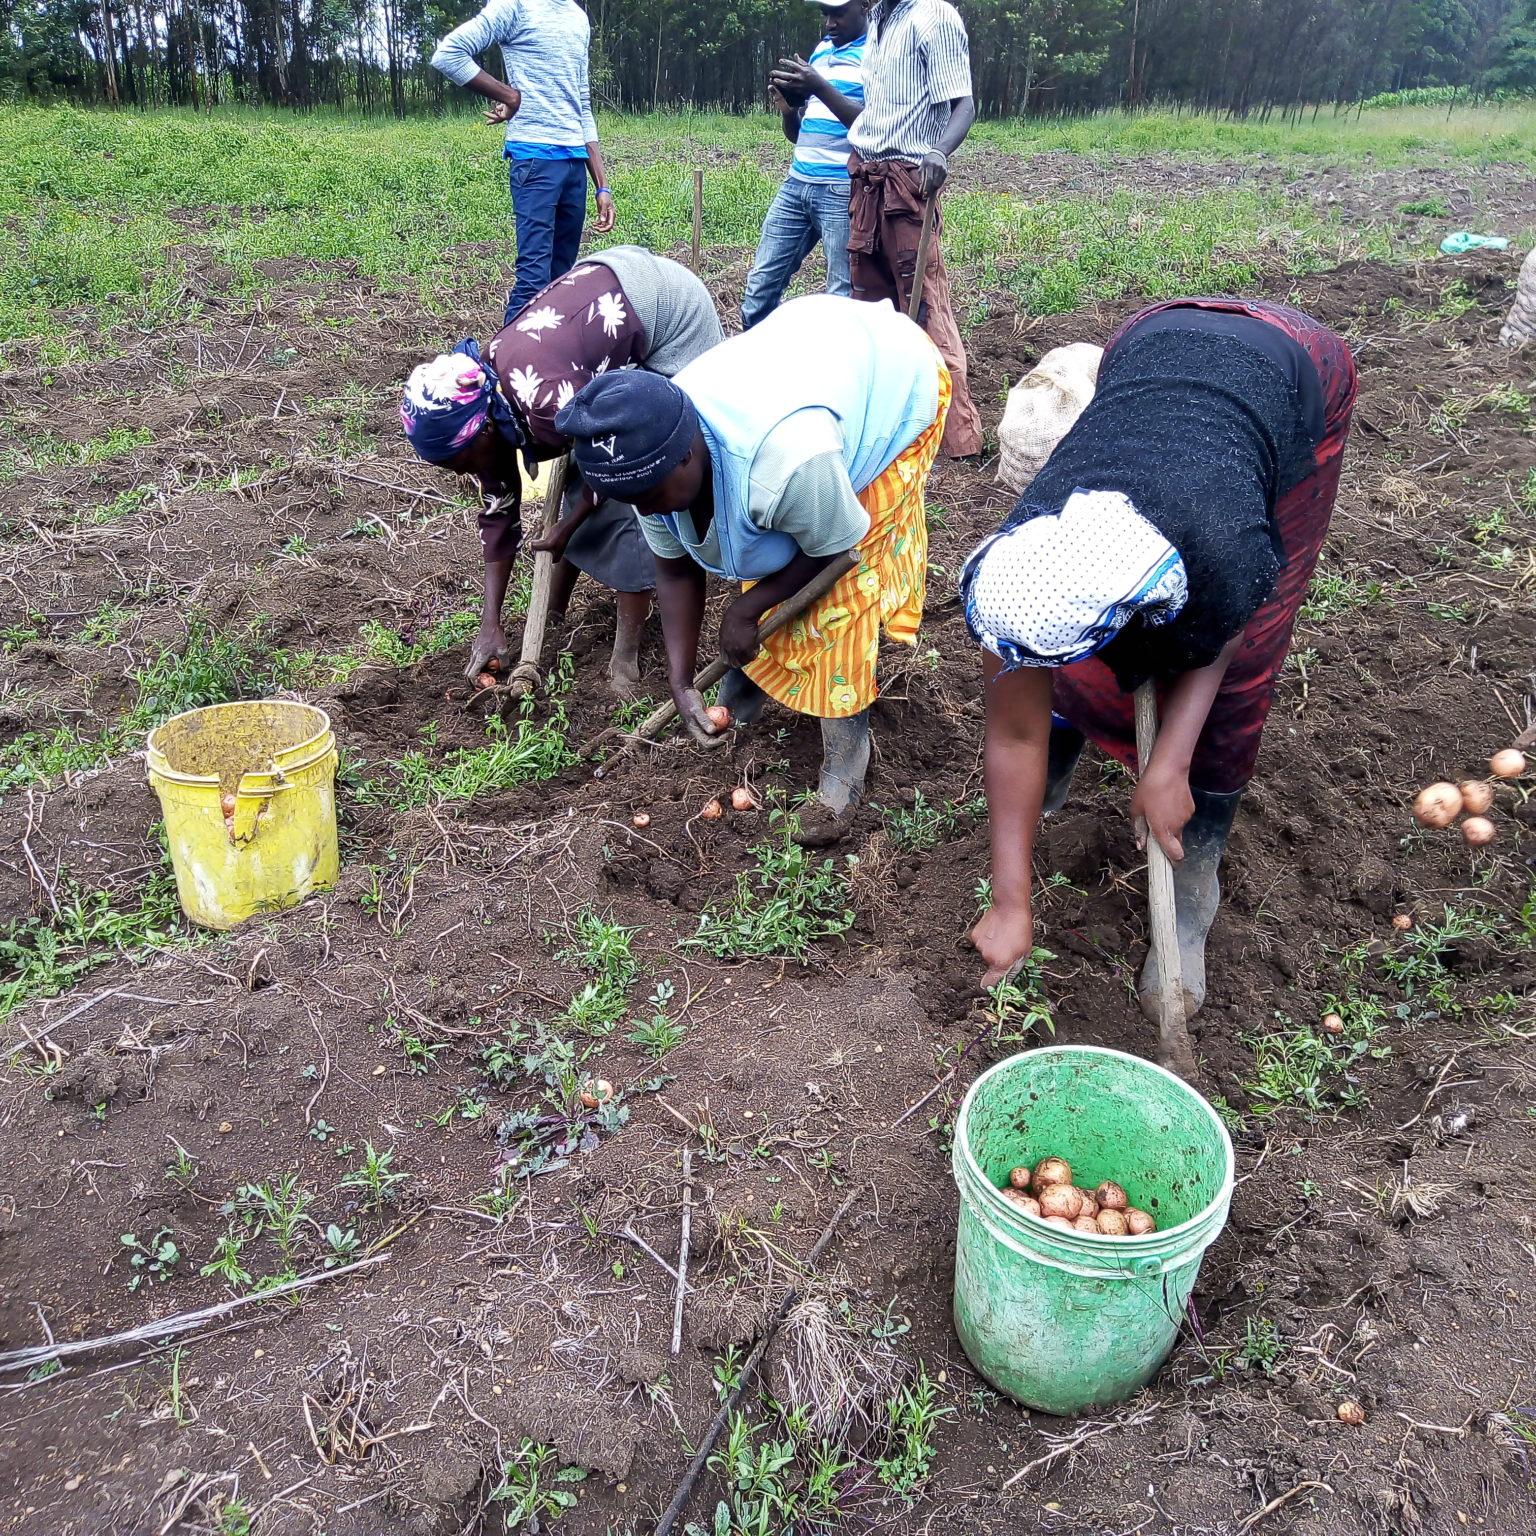
Wakulima wanawake pamoja na wanaume wanavuna mazao ya biashara shambani, wakiyakusanya kwa uangalifu na kuyaweka kwenye ndoo, wakiwa wamevaa mavazi ya kawaida, huku wameinama na kushikilia majembe  wakisharikiana kwa ukaribu, kuhakikisha kila zao linahifadhiwa vizuri.